Transport in Dominica

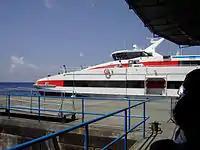
Ferries transport people to the port in Roseau

Dominica is an island nation in the Windward islands in the Lesser Antilles archipelago in the Caribbean Sea. Most people arrive in Dominica via Douglas–Charles Airport, where most commercial flights to the island land. Dominica also utilizes sea transport and a roadway network.